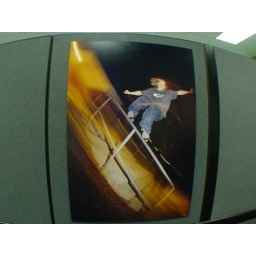
I want this in my cube, or on the wall in my house